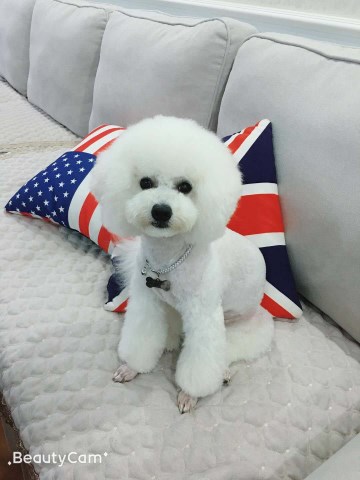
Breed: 3083-n000117-Bichon_Frise